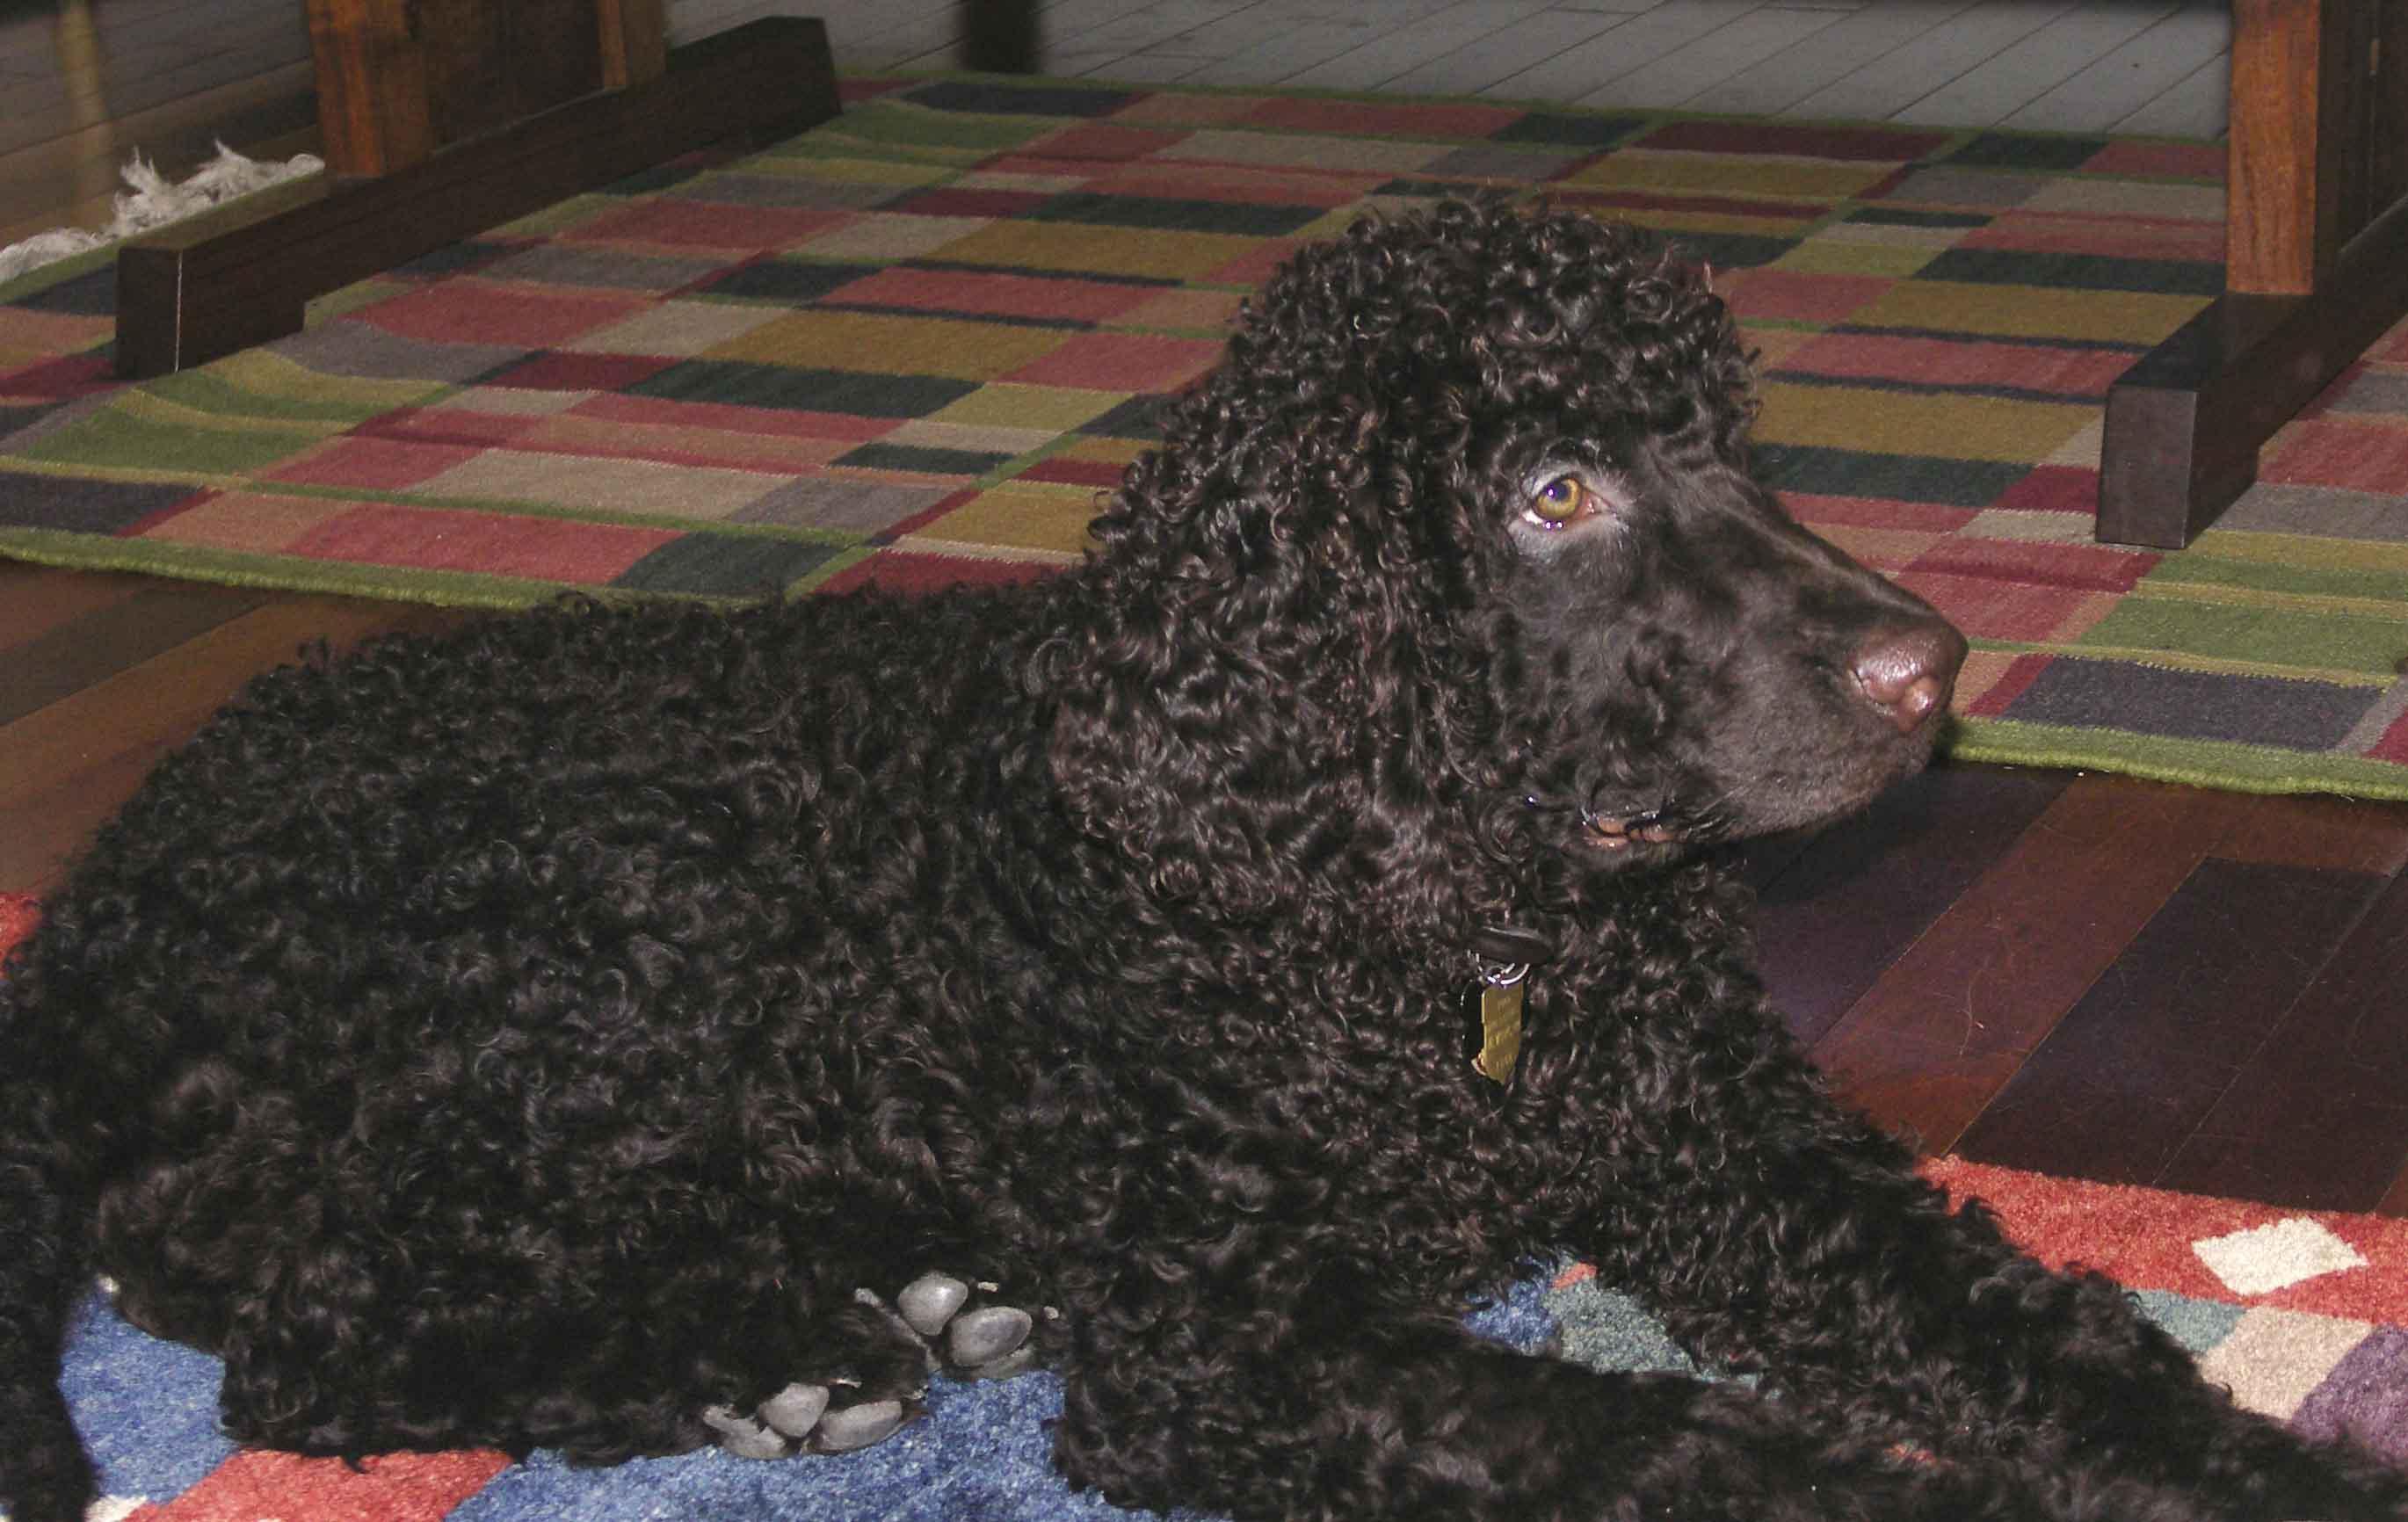
Irish_water_spaniel